Goliath (Six Flags New England)

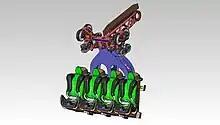
Rendering of new Premier Rides Train for Goliath

Goliath featured a vertical cable lift hill that lifted the train up a vertical tower. The Giant Inverted Boomerang model is larger than previous designs from Vekoma, such as their Invertigo model released several years earlier.